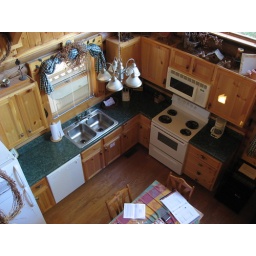
A shot of the kitchen in the daytime from the pool table area.